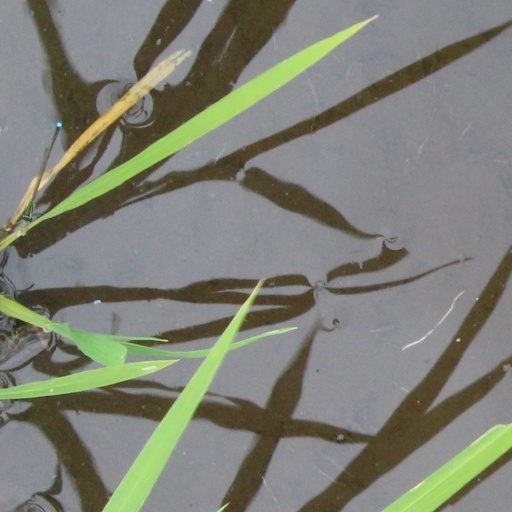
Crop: rice